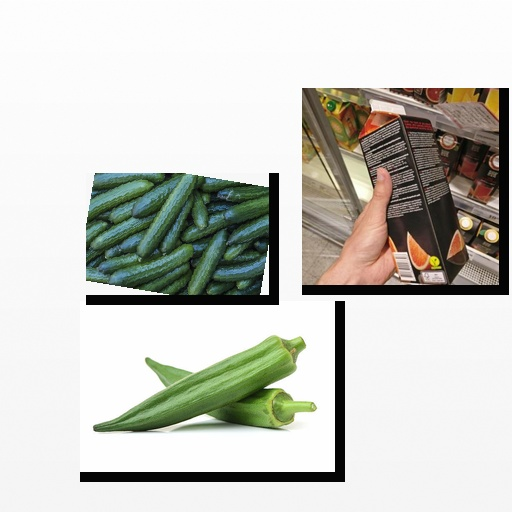
Food items: cucumber, grapefruit_juice, okra